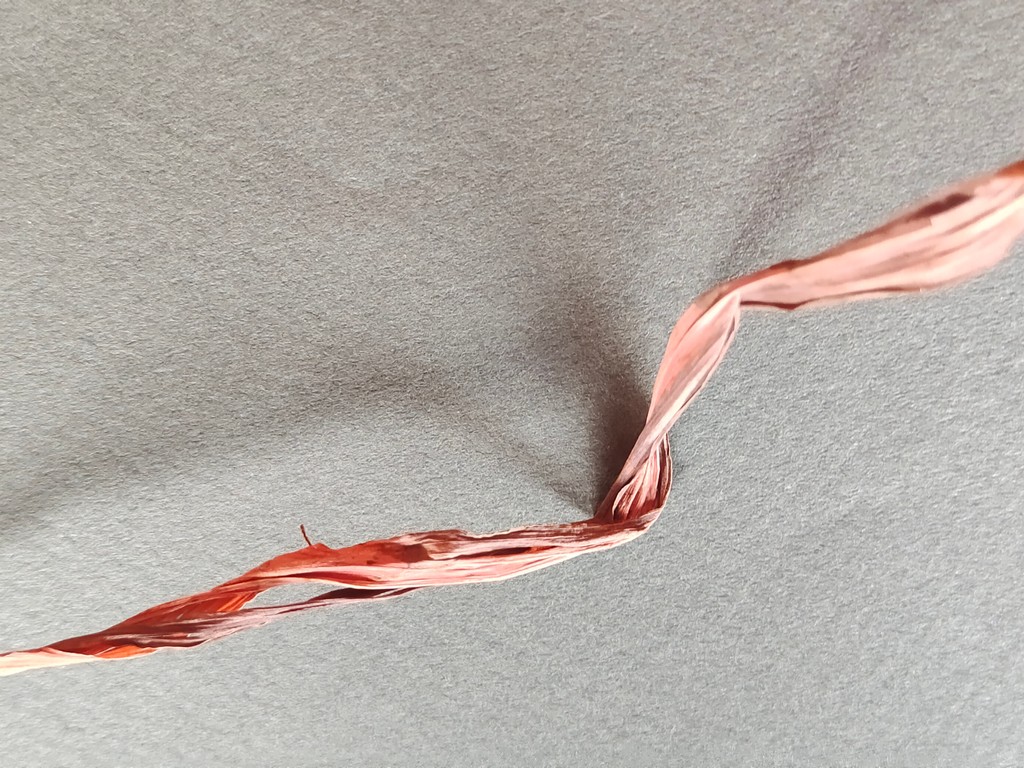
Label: Dried